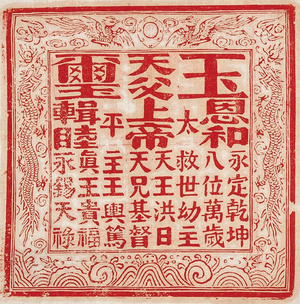
La révolte des Taiping est un soulèvement majeur qui eut lieu dans le sud, puis le centre de la Chine, entre 1851 et 1864 ; cette révolte, dont la dynastie des Qing mit près de quinze ans à venir à bout, tire son nom du royaume que les rebelles avaient fondé en Chine du sud et en Chine centrale, le Taiping Tian Guo, ou « Royaume céleste de la Grande Paix », d'où provient le nom de Tàipíng.